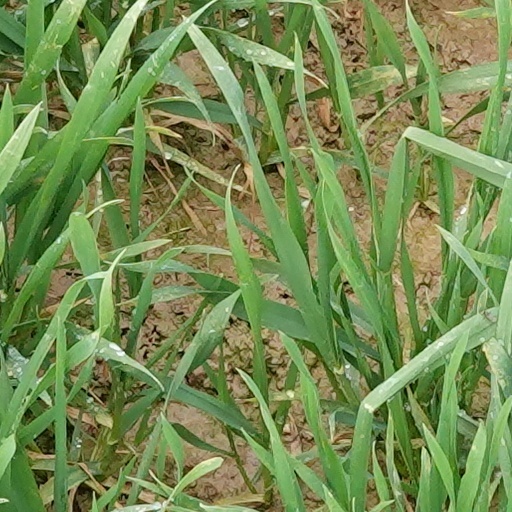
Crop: wheat